Again (Lenny Kravitz song)

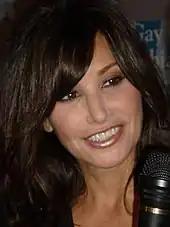
Gina Gershon plays Kravitz's girlfriend in the video.

The music video for the song was directed by acclaimed video director Paul Hunter and was filmed in New York City's TriBeCa neighborhood. It stars Lenny and actress Gina Gershon as two-thirds of a sordid romantic triangle. The video became the first ever downloadable video on MTV.com and VH1.com.